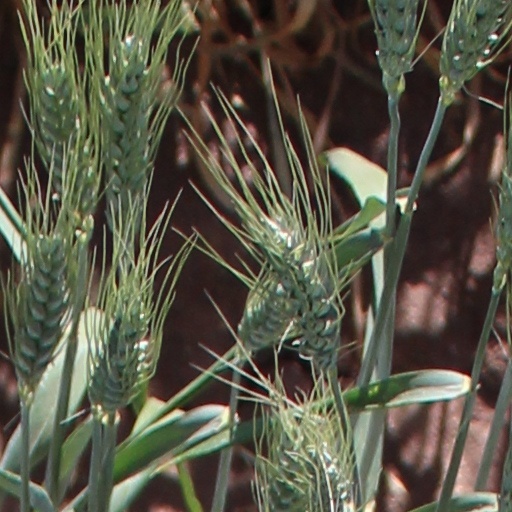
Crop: wheat